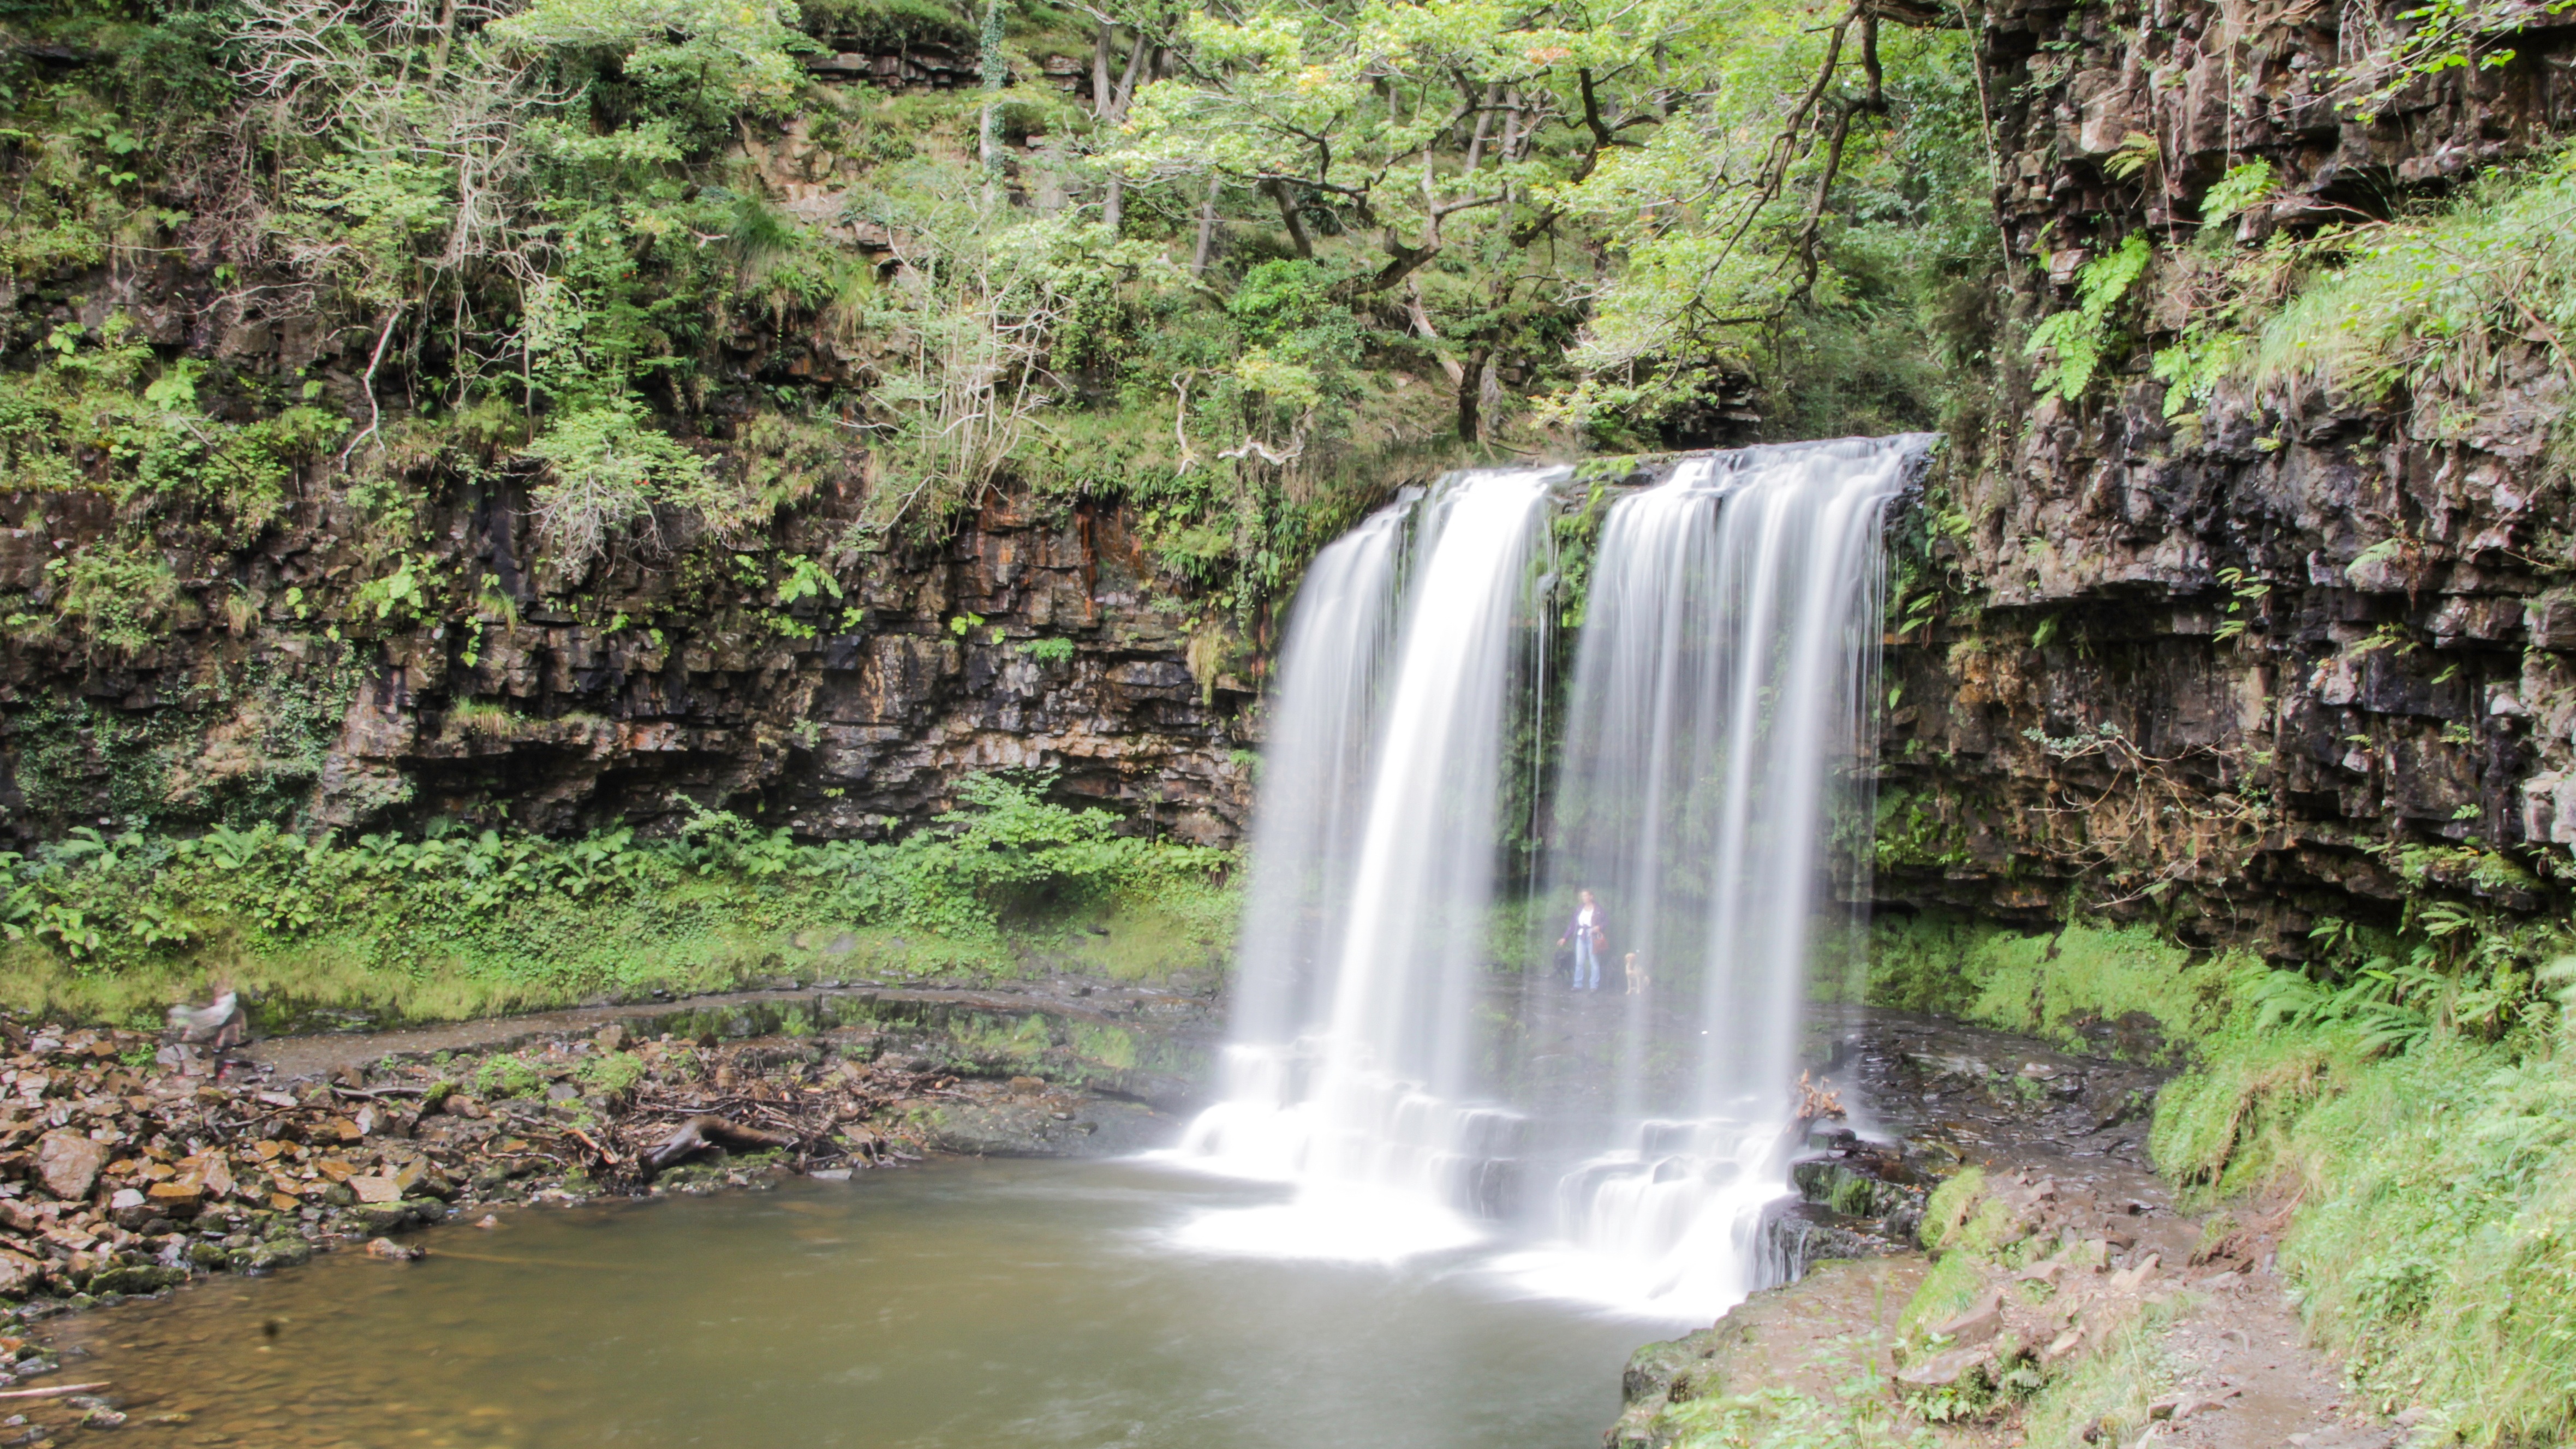
waterfall, stream, body of water, rainforest, ravine, wasserfall, water feature, watercourse, nature reserve, state park, geological phenomenon